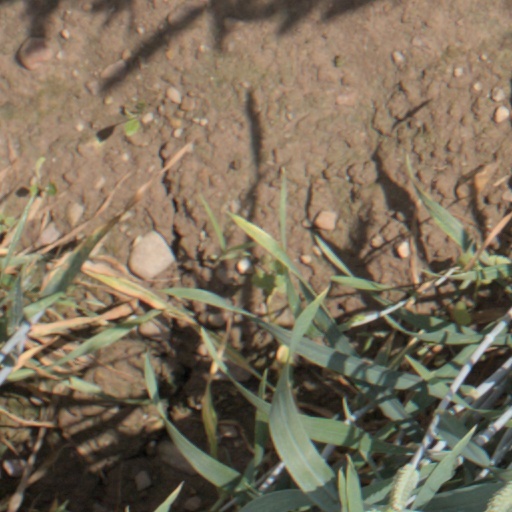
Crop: wheat